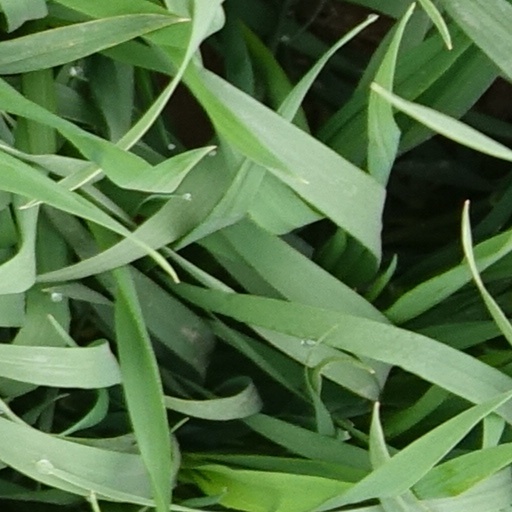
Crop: wheat